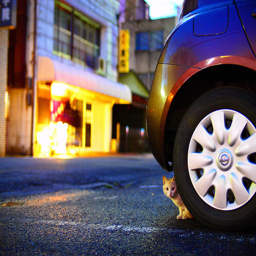
A little orange kitten looks out from behind the tire of a car that is parked on a city street.
A small cat is hiding behind a car tire.
An orange tabby cat peaking out from behind a tire.
A yellow cat hiding underneath a car on the street.
Ginger cat peeking out from behind the wheel of a parked car